Vicente Guaita

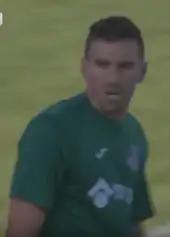
Guaita in 2016

On 31 July 2014, Guaita was sold to Getafe with a buy-back option. He made his debut for his new team on 24 August, in a 3–1 away loss to Celta.